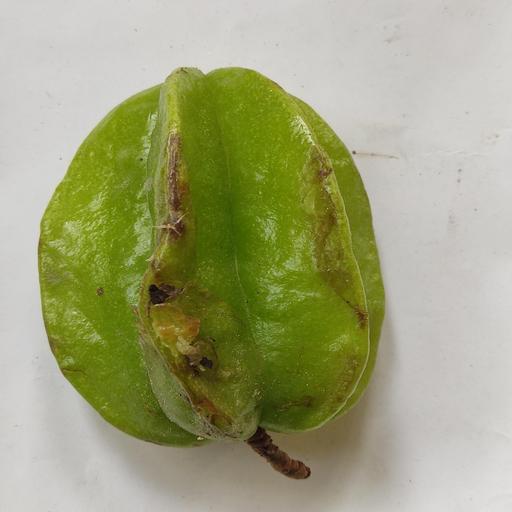
Crop type: Carambola